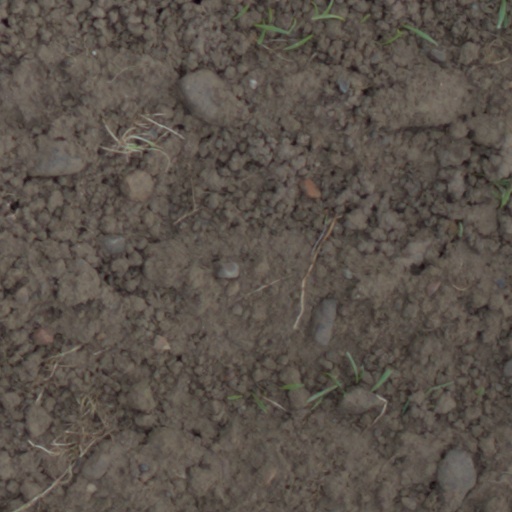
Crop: wheat